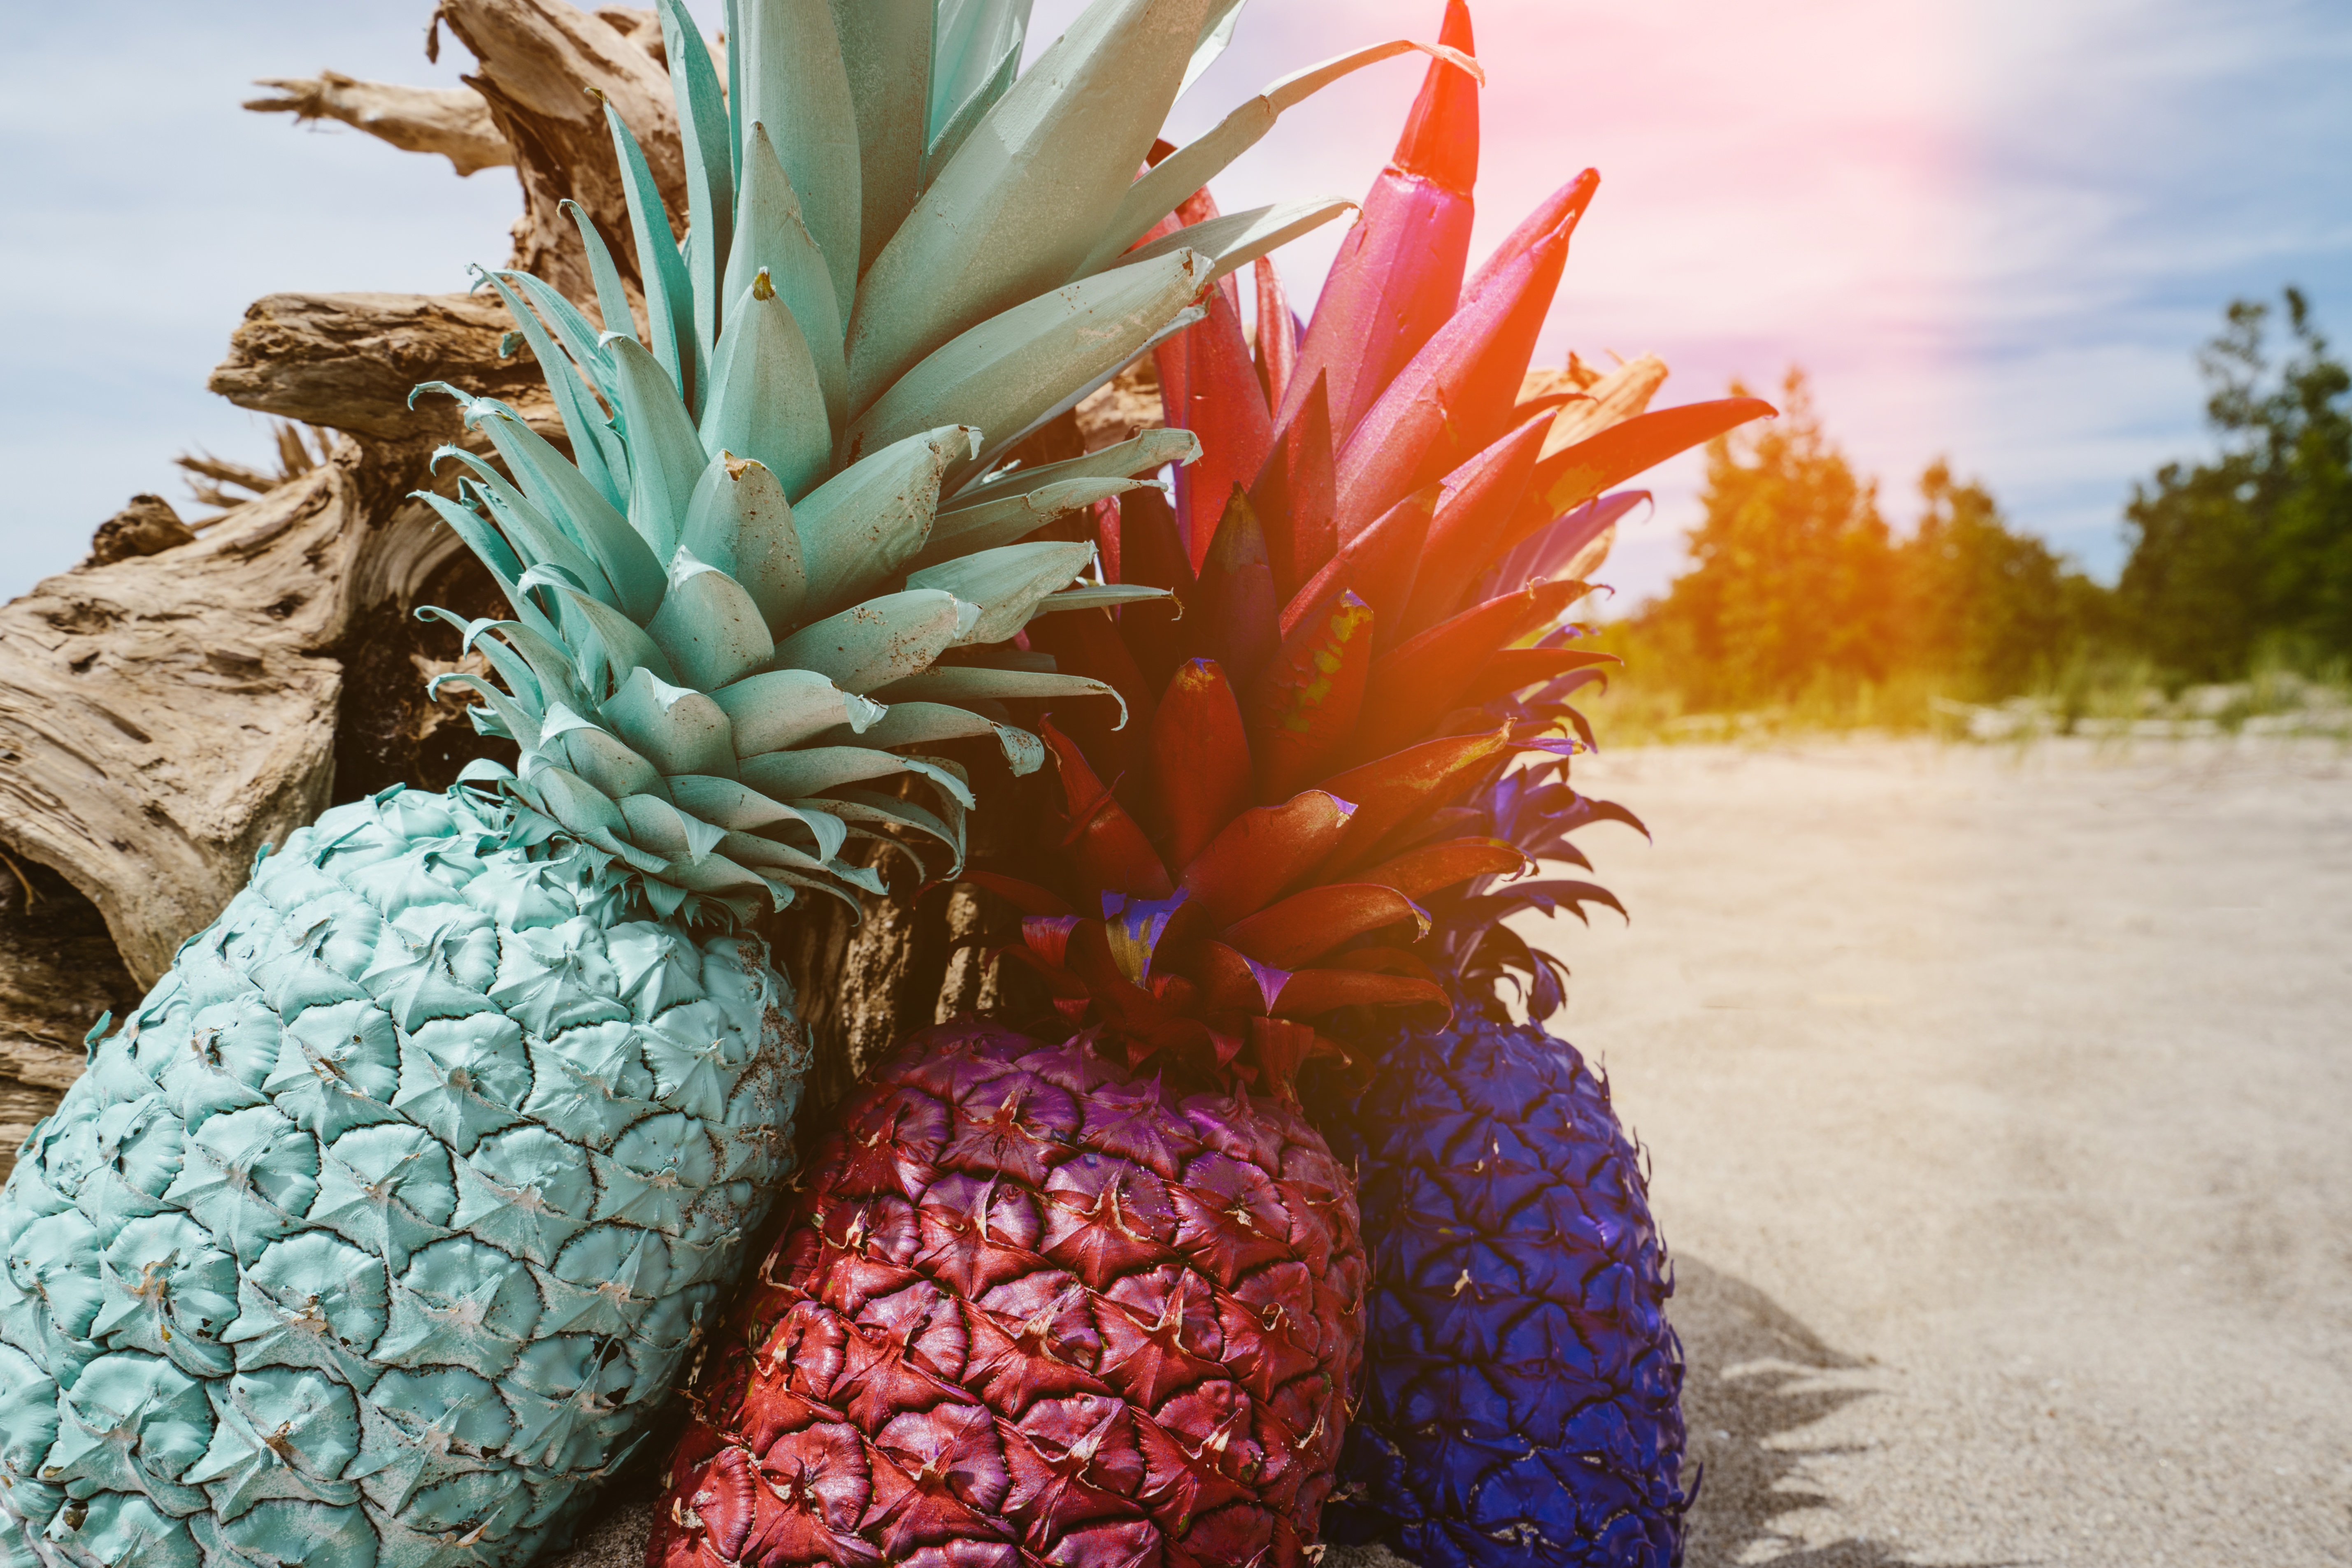
tree, nature, sand, plant, fruit, flower, food, produce, tropical, colourful, color, botany, colorful, agriculture, pineapple, close up, trees, bright, pineapples, flowering plant, bromeliaceae, grass family, land plant, arecales